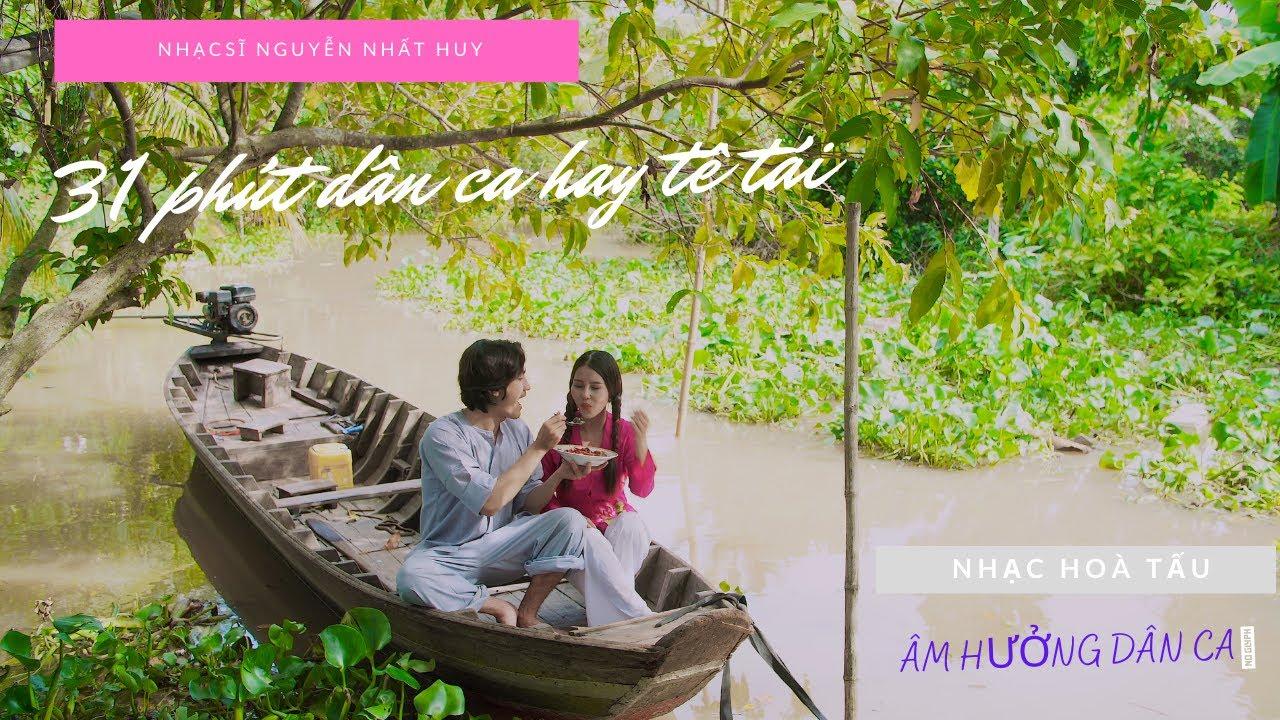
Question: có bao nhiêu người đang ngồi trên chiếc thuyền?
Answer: hai người